Anseba region

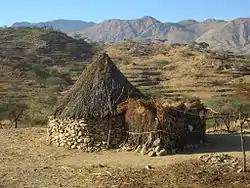
A typical house with mountain range in the background

The capital of Anseba region is Keren and it has an area of about 23,000 km. It is named after the Anseba River around which the region is situated. The river begins in the central Eritrean highland plateau, in the suburbs northwest of the capital Asmara. It then descends northwards into the northwestern lowlands, traversing the mountains of Rora Habab and Sahel before joining the Barka River near the border with Sudan. Other towns in this region include Halhal. The region borders Gash-Barka to the south, the Maekel (Central) region to the south-east, the Northern Red Sea Region to the east and north, and the Sudan to the west. The topography of the region has highland plateau, which are cooler than the regions around the coastal plains. There are two rainy seasons, the heavier one during summer and the lighter one during spring. The climate and geography of the region along with other regions of Eritrea is similar to the one of Ethiopia. The average elevation in the region is around to . The hottest month is May recording temperatures up to , while the coldest month is December to February when it reaches freezing temperature. The region received around of rainfall and the soil is conducive for agriculture.